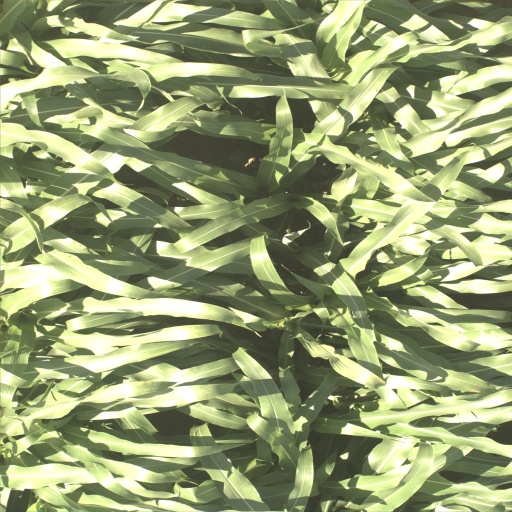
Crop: sorghum